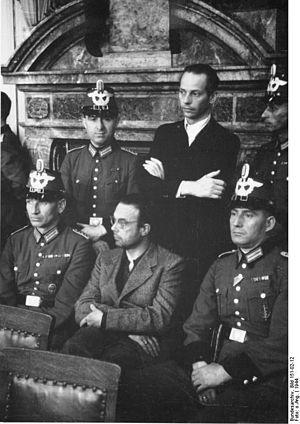
La famille von Tschirschky est une famille de la noblesse immémoriale de Silésie, connue depuis le XIIIᵉ siècle, qui a essaimé en Pologne et en Bohême. Elle a donné des généraux, diplomates, propriétaires terriens, gouverneur de citadelle, chambellan, député.